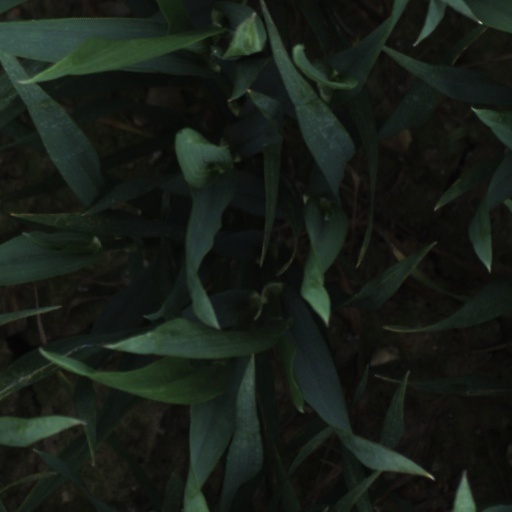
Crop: wheat